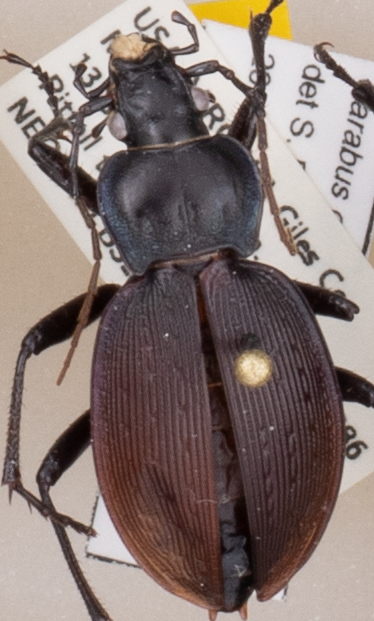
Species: Carabus goryi
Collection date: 2018-06-19
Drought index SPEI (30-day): -0.54
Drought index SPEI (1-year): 0.32
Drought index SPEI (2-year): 0.63